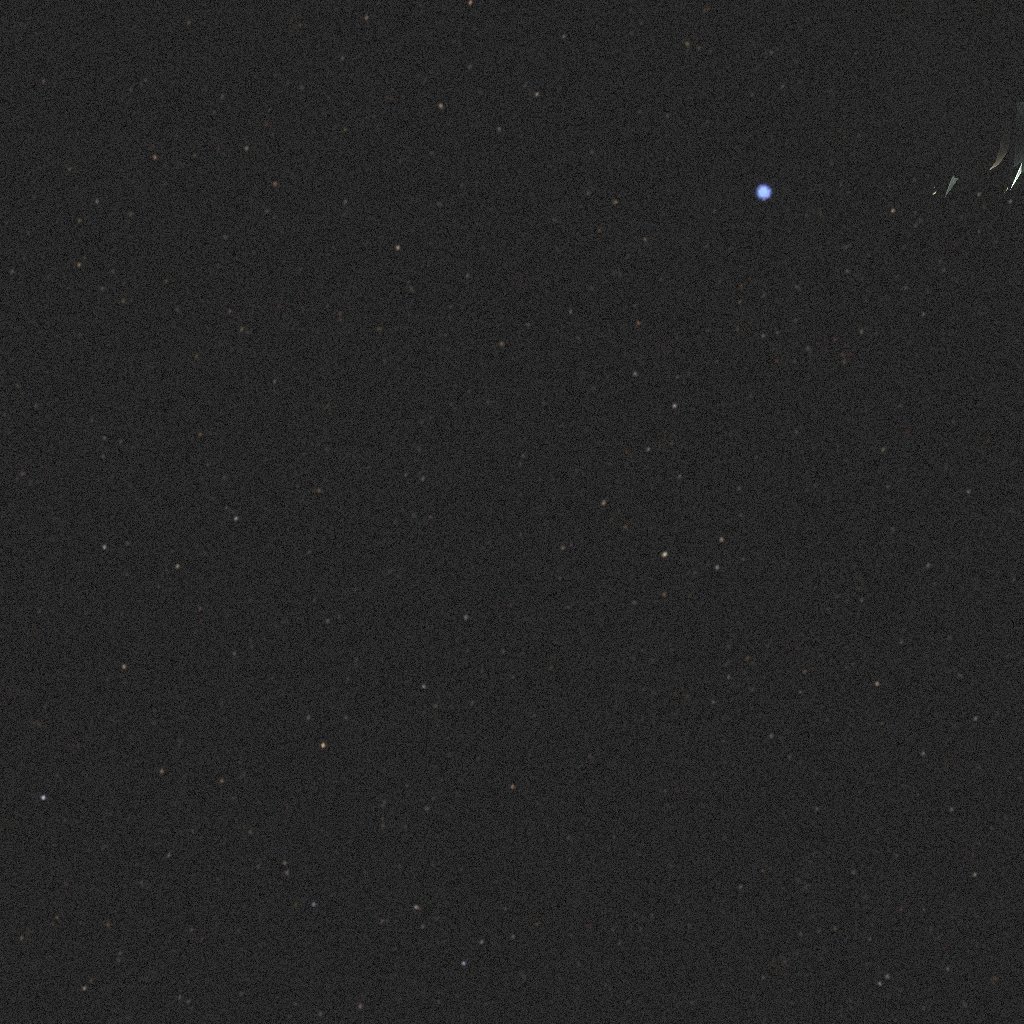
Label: cheops